Siege of Fort Mackinac

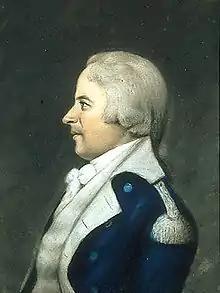
American Brig Gen William Hull abandoned his invasion of Upper Canada and garrisoned at Fort Detroit on August 3, upon learning that the British captured Mackinac.

Having learned from Dousman that the Americans at Mackinac were unaware of the outbreak of war, Roberts's force landed at a settlement later named British Landing on the north end of the island, away from the fort, early on the morning of 17 July. They quietly removed the village's inhabitants from their homes, dragged a 6-pounder cannon through the woods to a ridge above the fort and fired a single round before sending a message under a flag of truce, demanding the surrender of the fort.